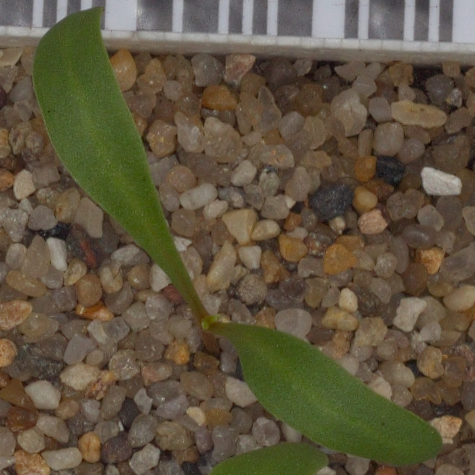
Label: sugar_beet